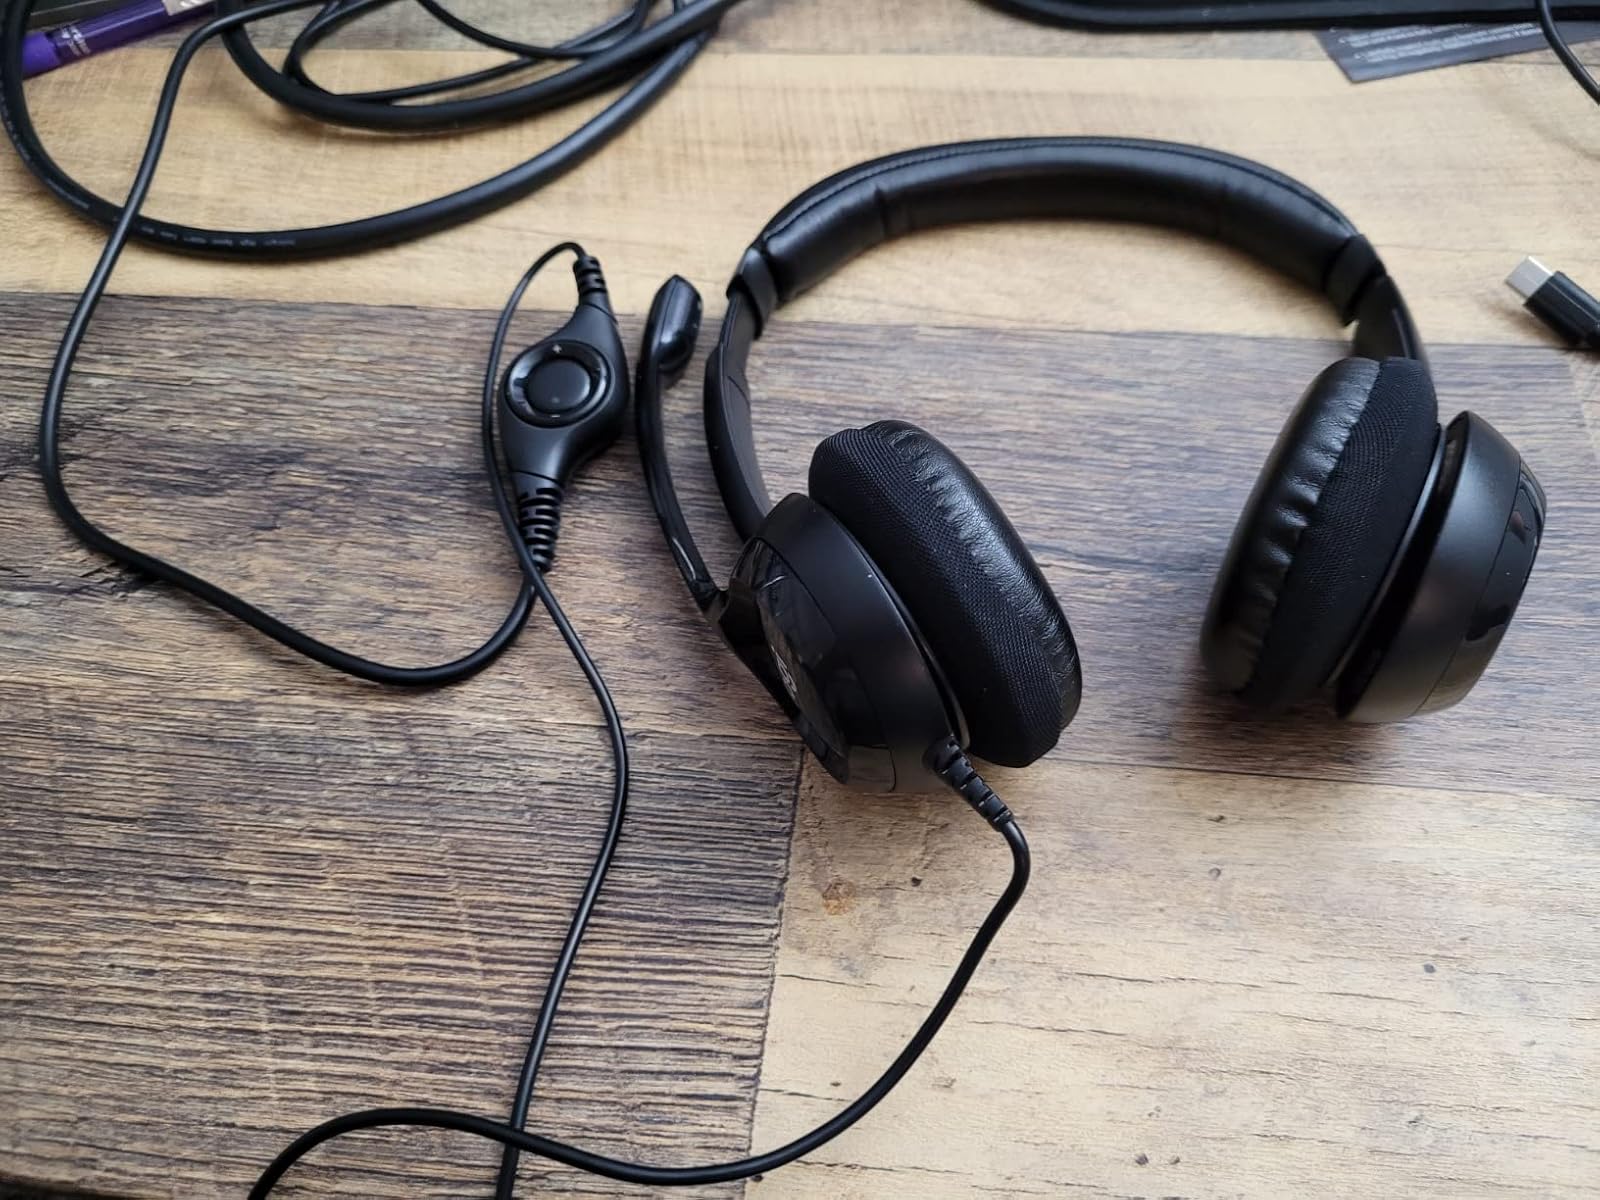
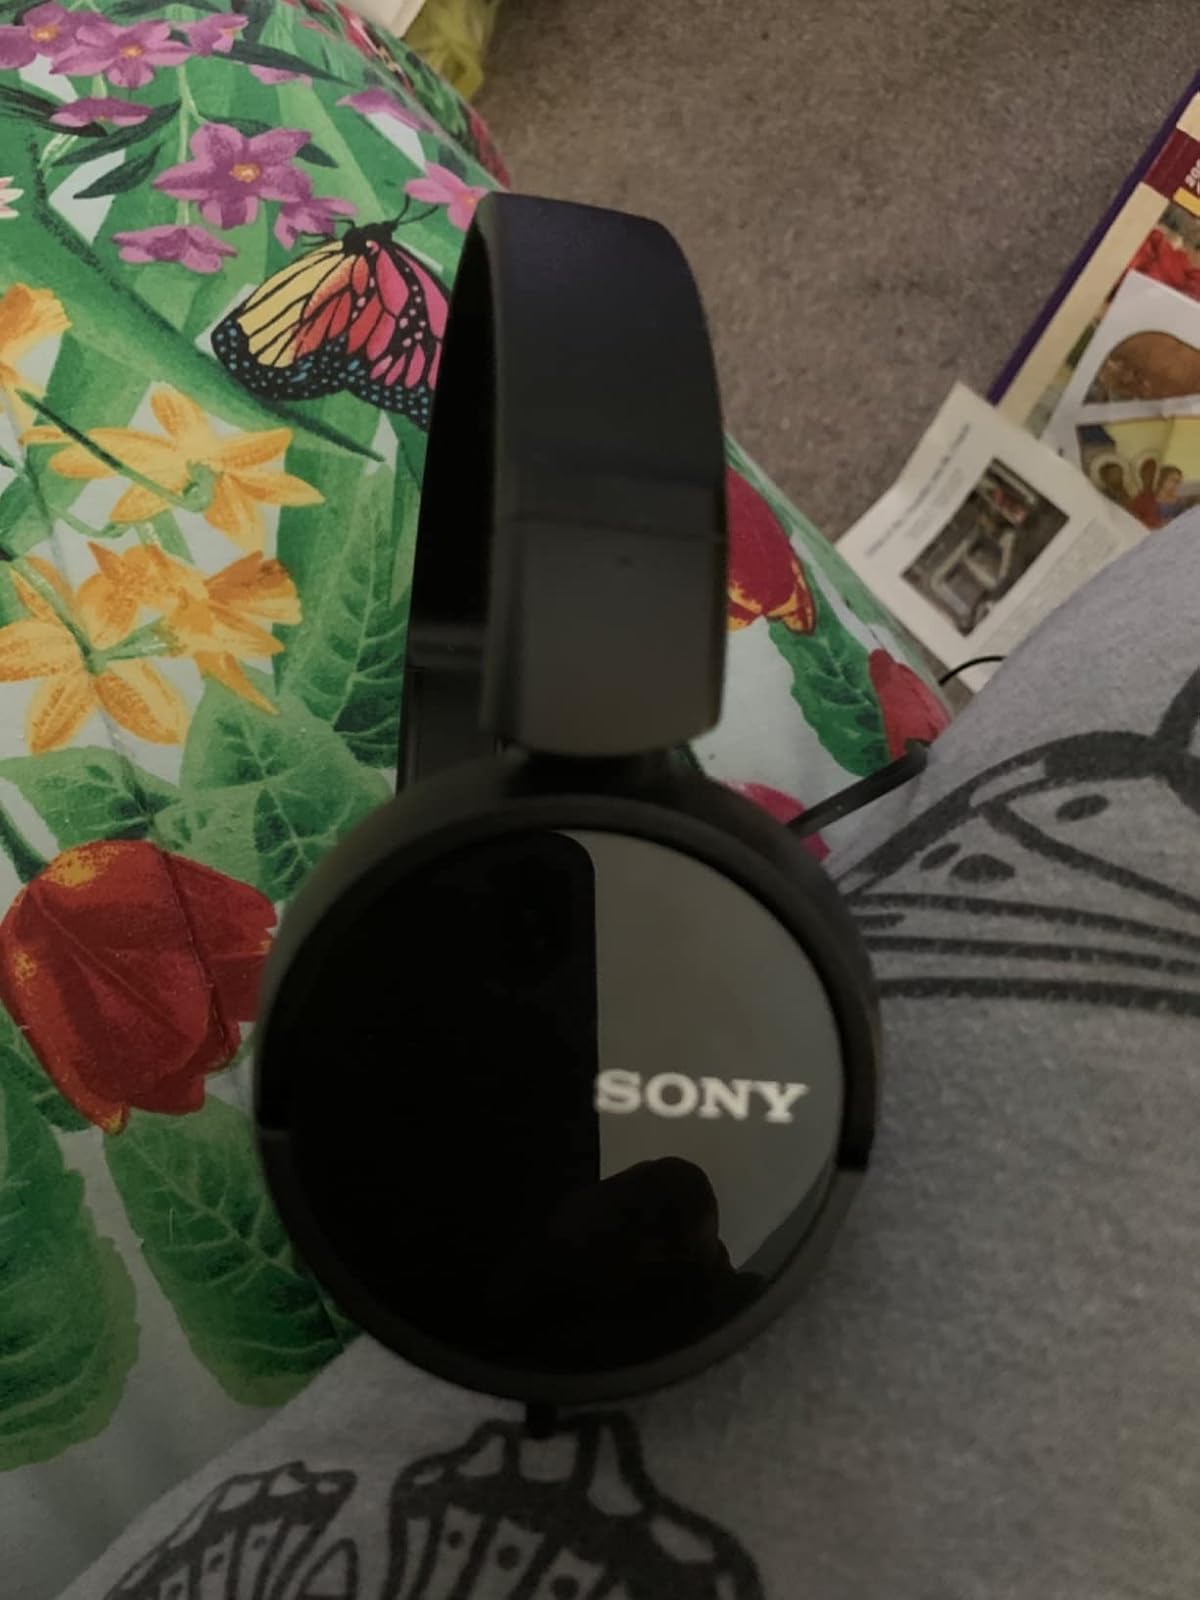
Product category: headphones
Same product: no